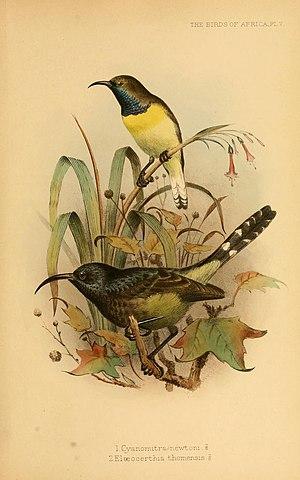
Dreptes thomensis est une espèce d'oiseaux de la famille des Nectariniidae endémique de Sao Tomé-et-Principe. Il s'agit de la seule espèce du genre Dreptes et du plus grand souimanga du monde.